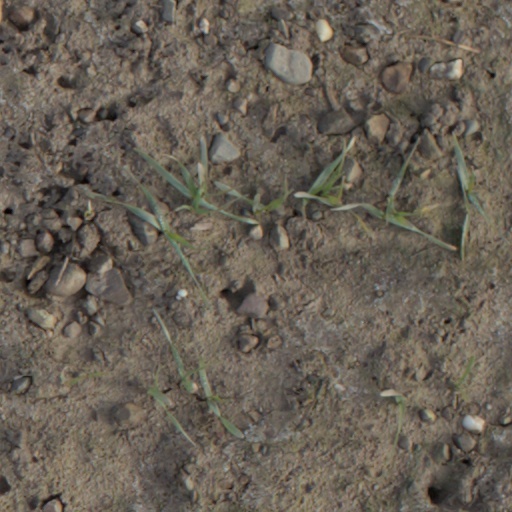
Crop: wheat